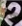
Number: 2